Marinho (footballer, born 1990)

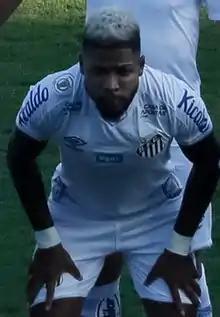
Marinho with Santos in 2019

Mário Sérgio Santos Costa (born 29 May 1990), commonly known as Marinho, is a Brazilian professional footballer who plays as a forward for Fortaleza.